Tokyo Metro 7000 series

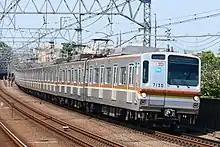
8-car set 7130 on the Tokyu Toyoko Line in August 2019

, the fleet consists of six ten-car sets and 15 eight-car sets, formed as shown below with car 1 at the northern end.